GPS Block IIF

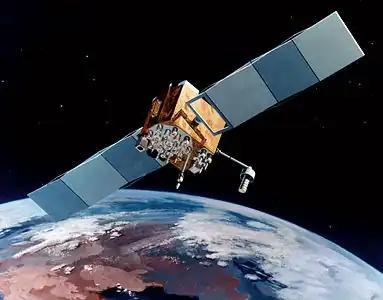
Artist's impression of a Block IIF GPS satellite in orbit

GPS Block IIF, or GPS IIF is an interim class of GPS (satellite) which were used to bridge the gap between previous Navstar Global Positioning System generations until the GPS Block III satellites became operational. They were built by Boeing, operated by the United States Air Force, and launched by the United Launch Alliance (ULA) using Evolved Expendable Launch Vehicles (EELV). They are the final component of the Block II GPS constellation to be launched. On 5 February 2016, the final Block IIF satellite was successfully launched, completing the series.